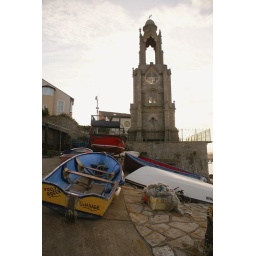
London bridge tower in Swanage